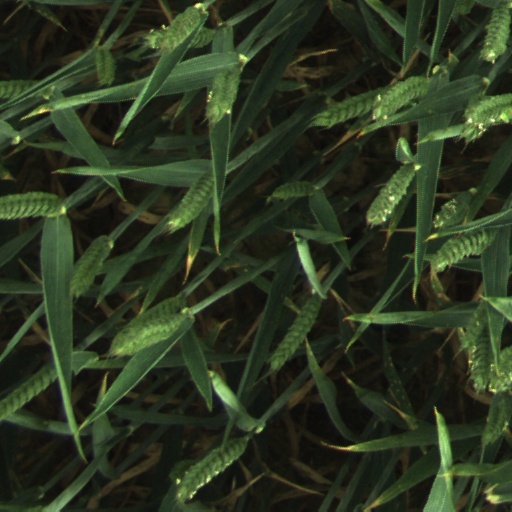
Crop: wheat